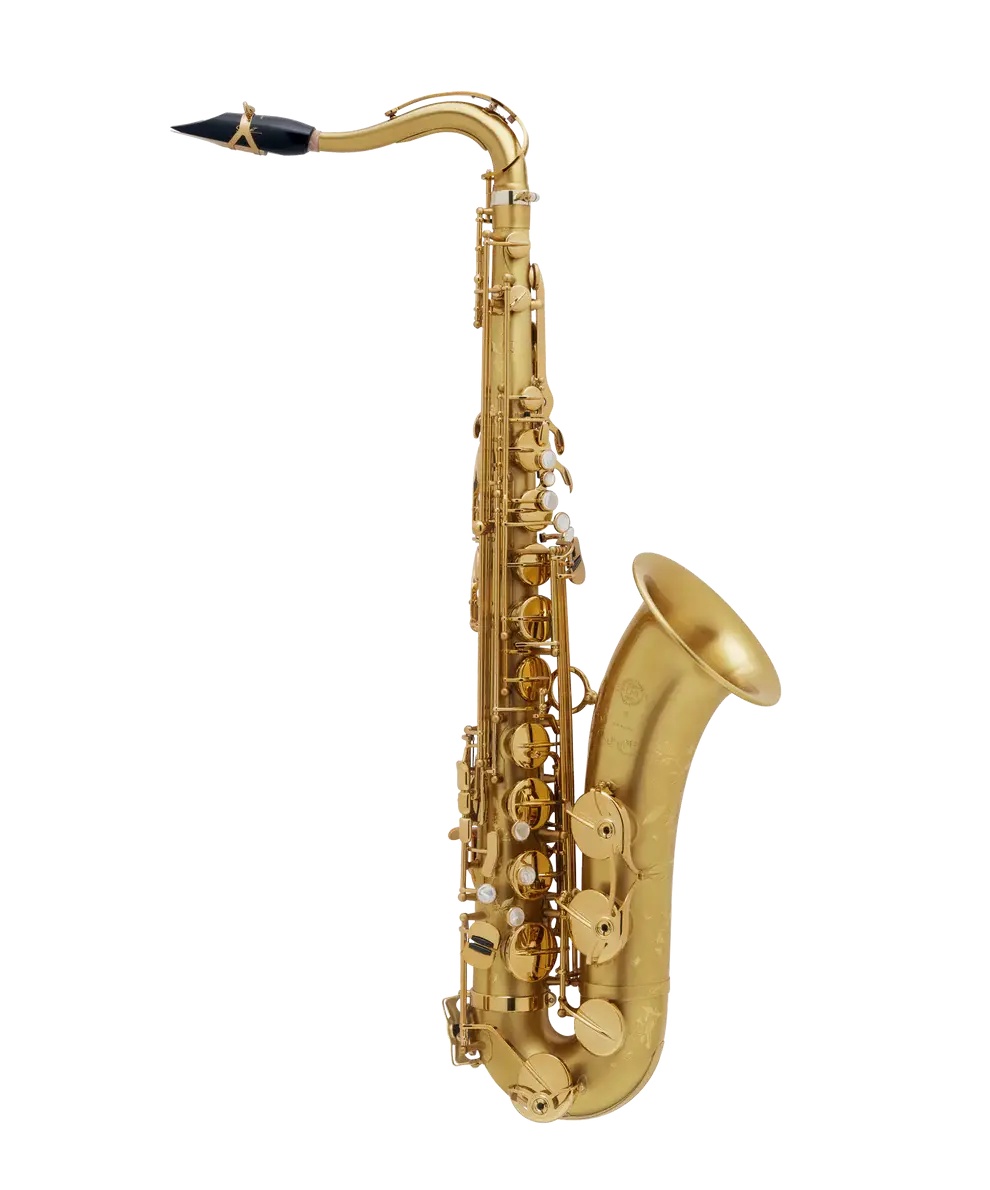
Saxophone Ténor Selmer Suprême Verni Or
Brand: Twigg Musique
Category: Arts & Entertainment > Hobbies & Creative Arts > Musical Instruments > Woodwinds > Saxophones > Tenor Saxophones